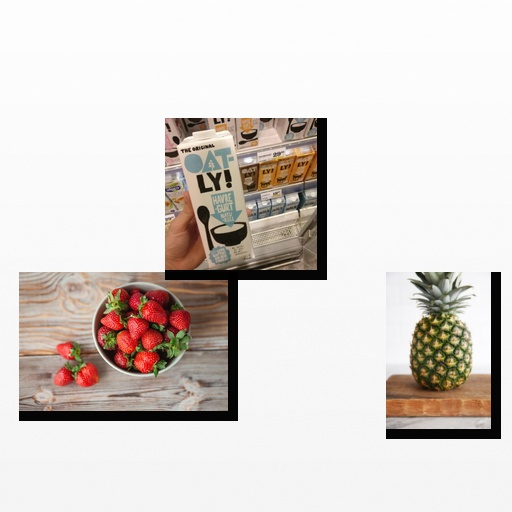
Food items: pineapple, strawberry, oatghurt